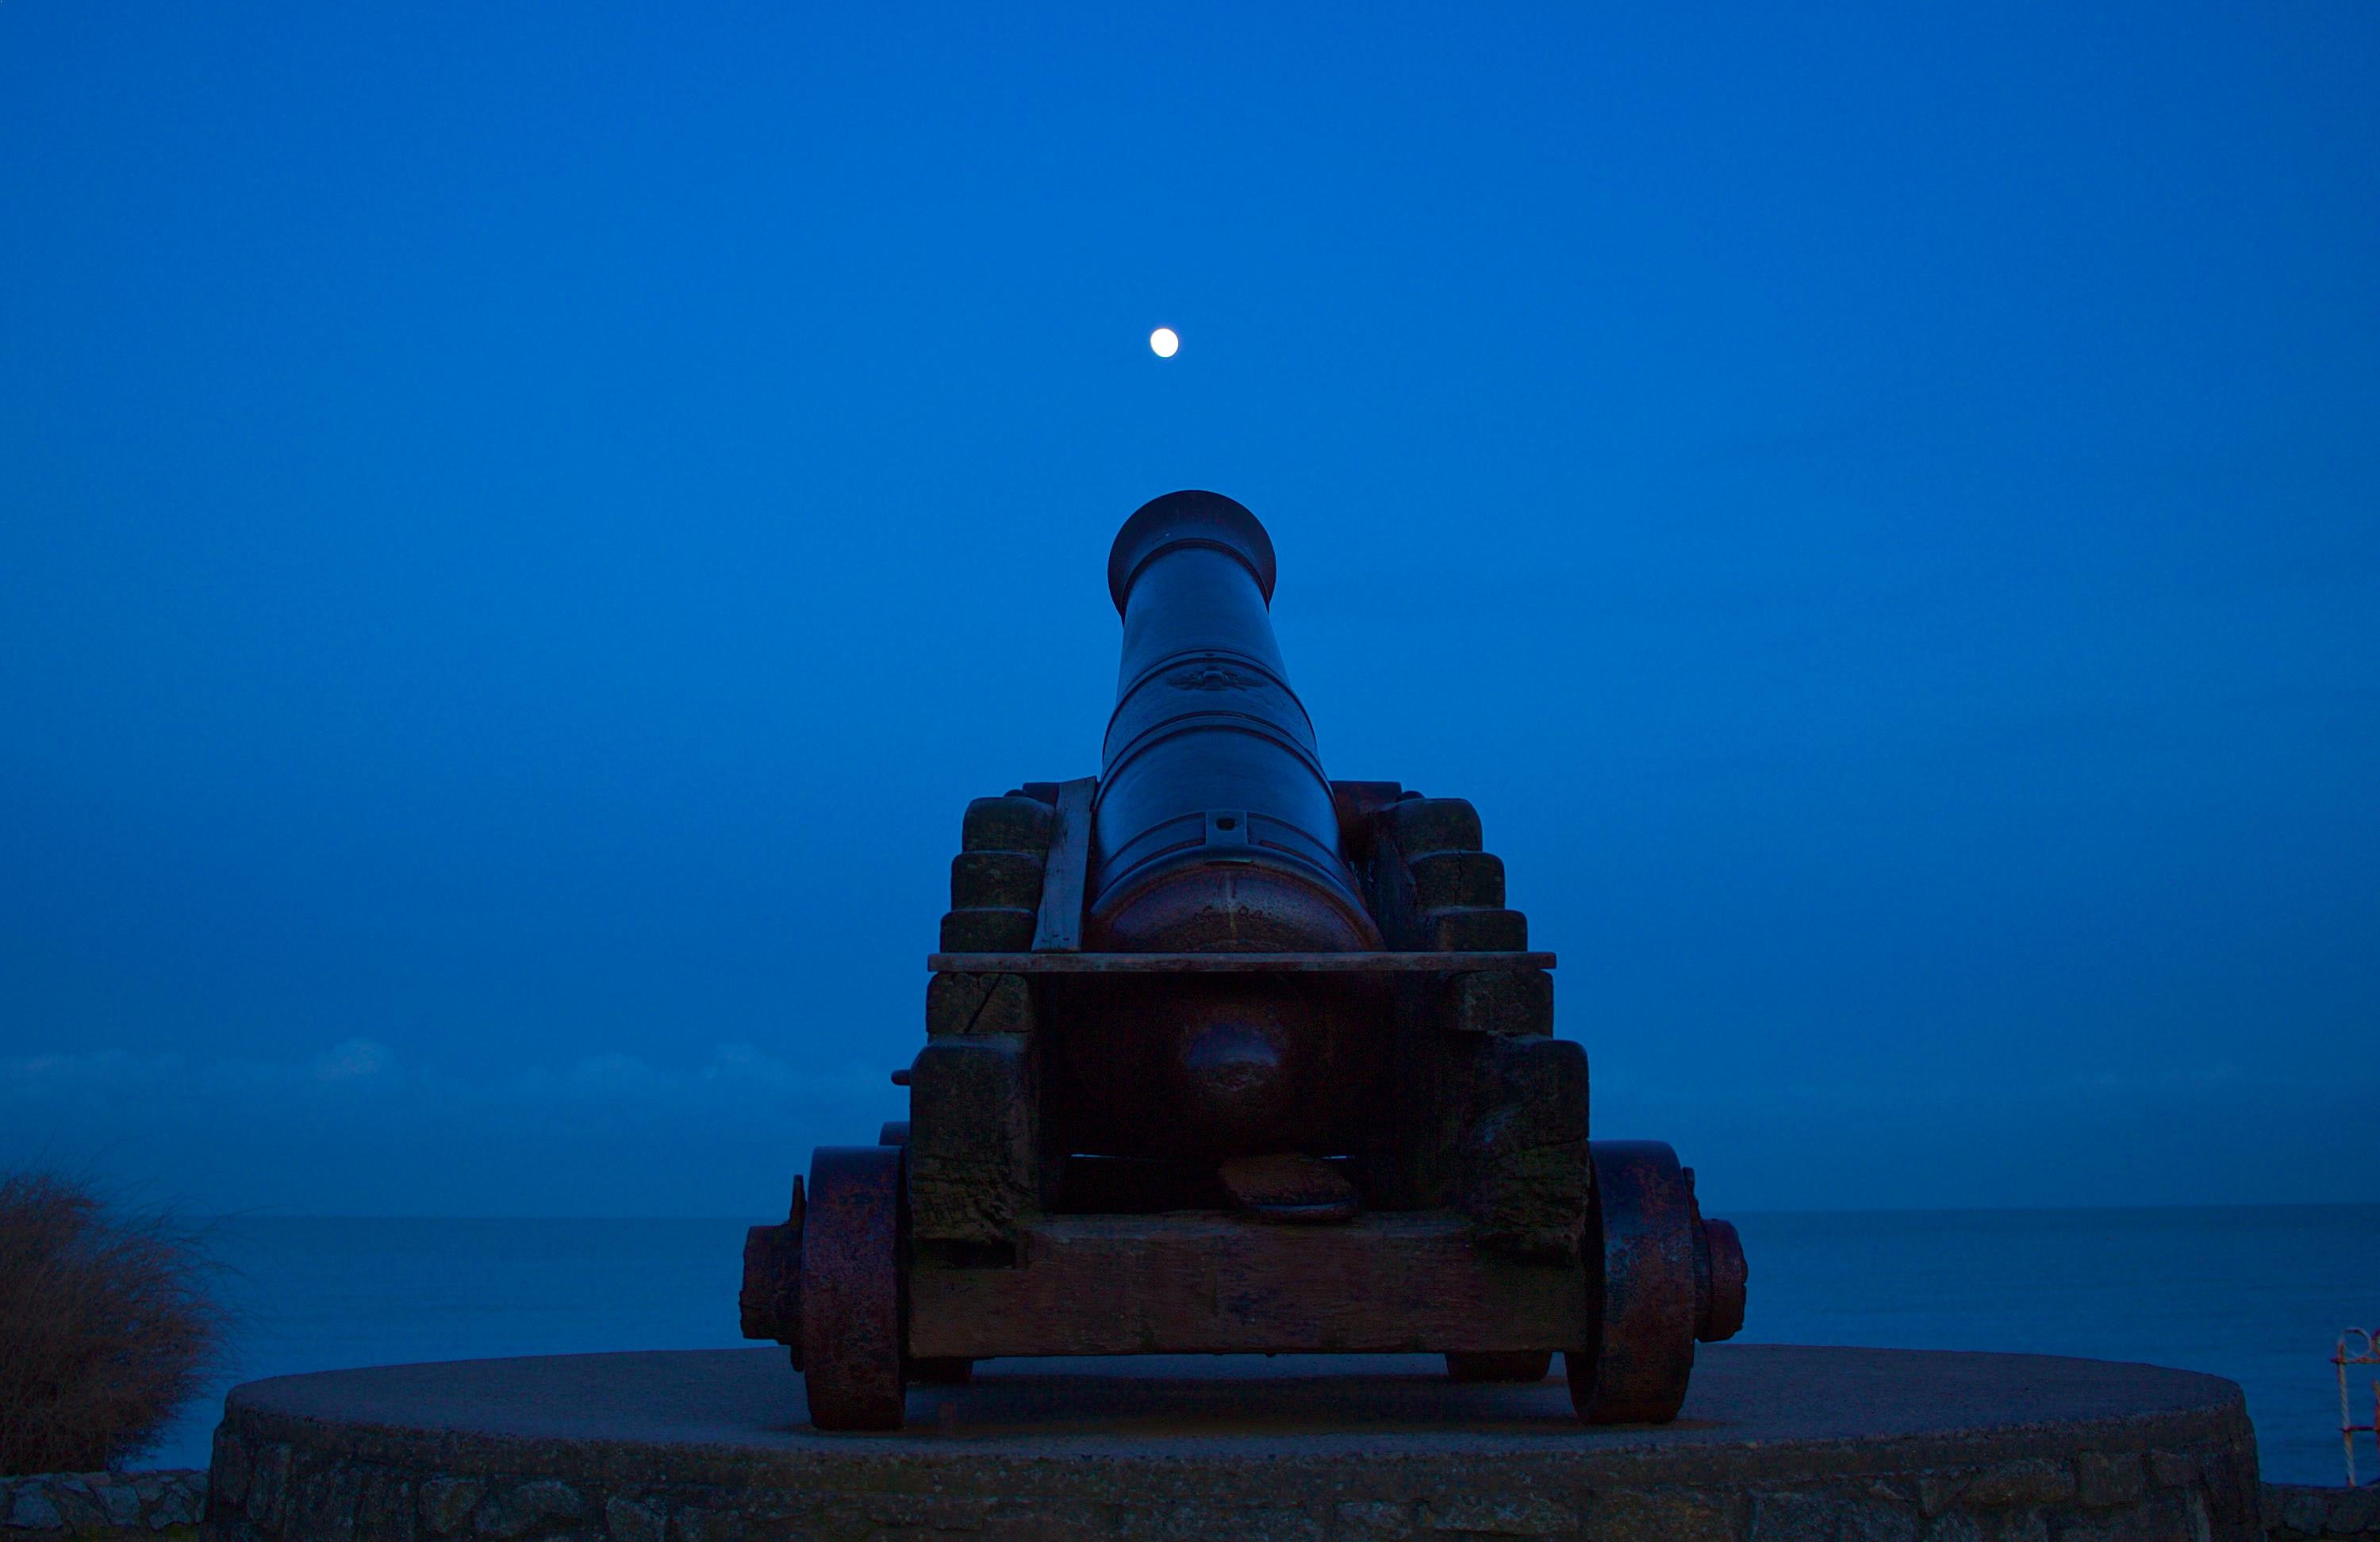
sky, blue, landmark, sea, calm, night, landscape, cannon, ocean